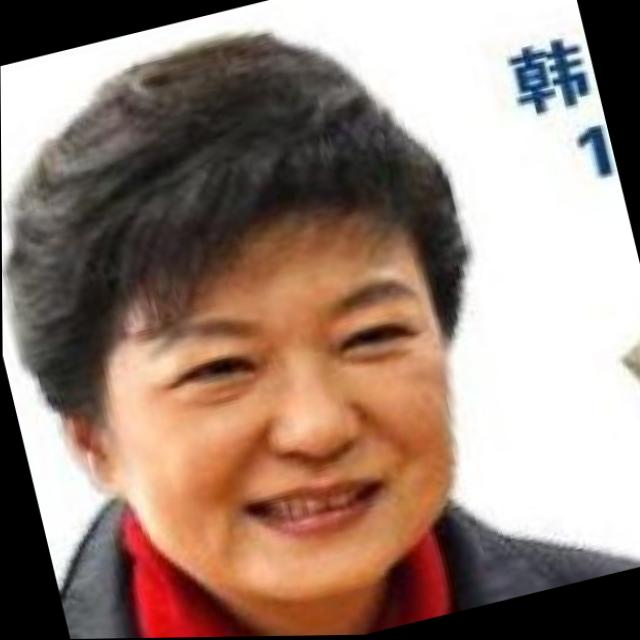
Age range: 45-64